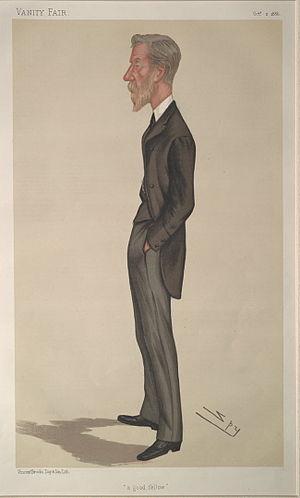
Le lieutenant-colonel Lord Edward Cavendish MP était un homme politique, militaire, et noble britannique.